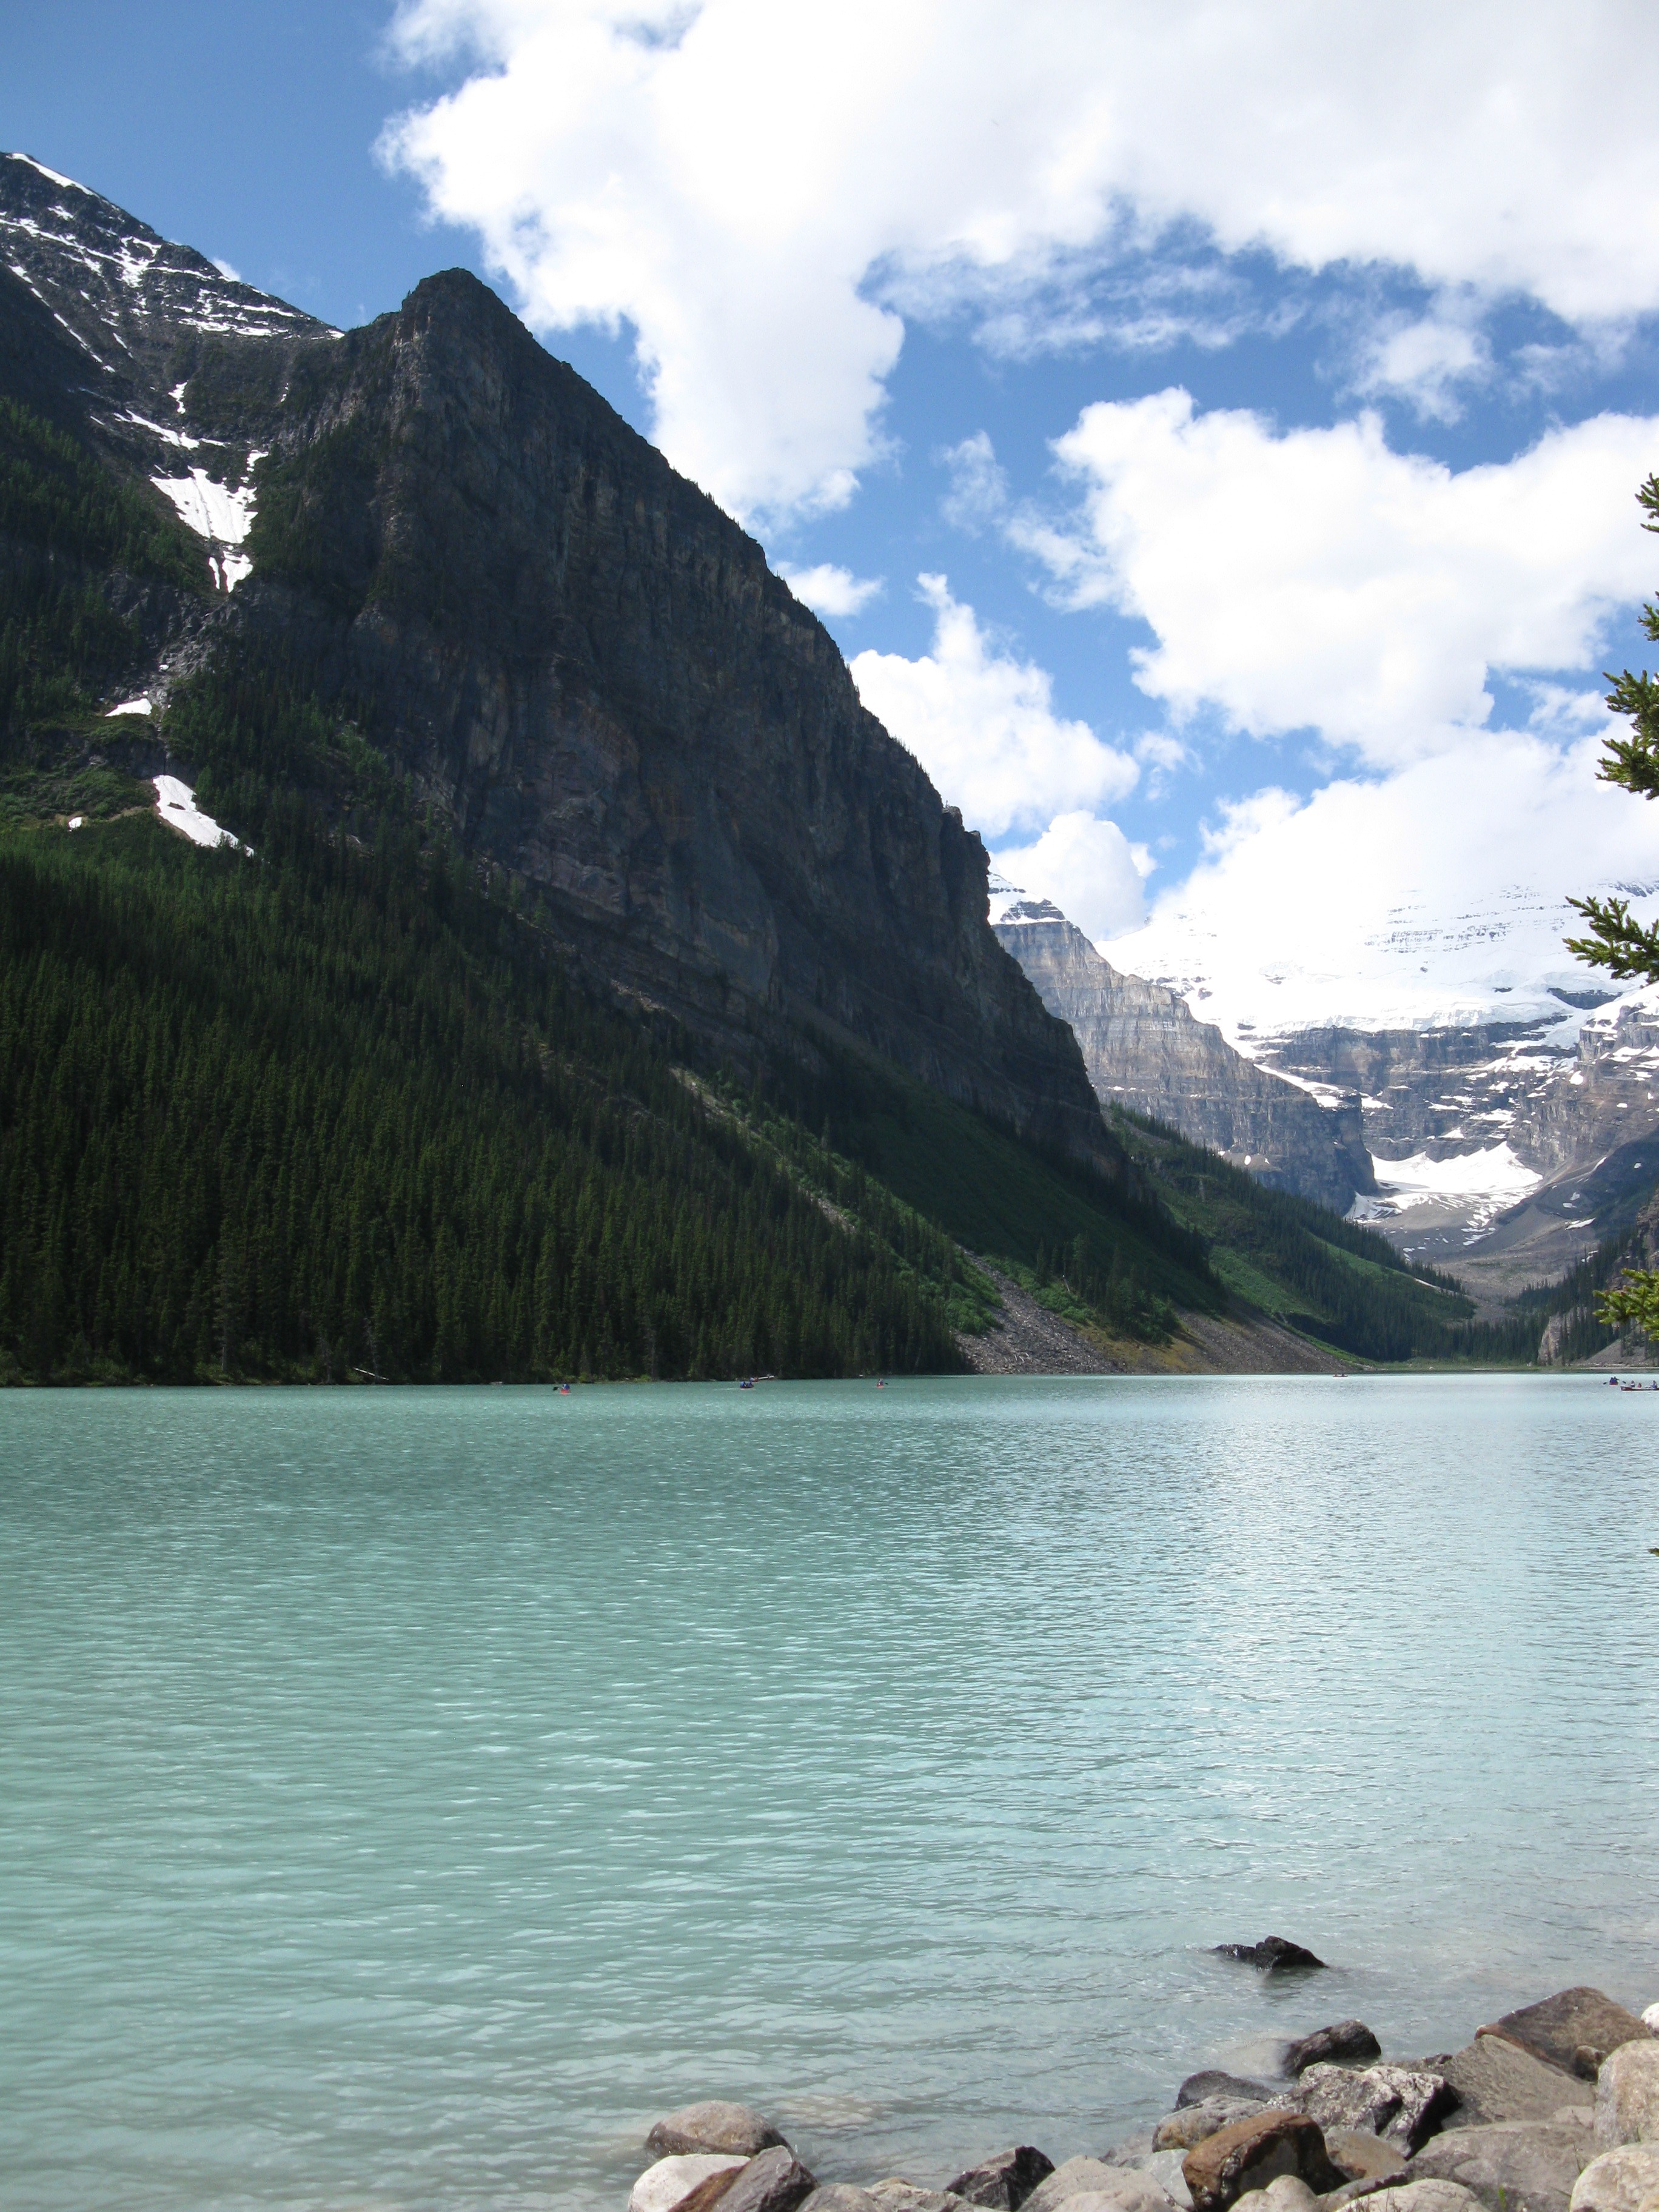
sea, nature, wilderness, mountain, lake, valley, mountain range, scenery, bay, fjord, reservoir, body of water, mountains, alps, canada, beautiful, loch, landform, mountainous landforms, glacial landform